Star (heraldry)

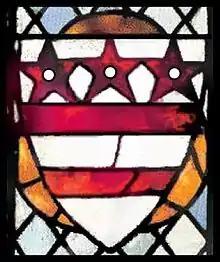
The Washington coat of arms at Selby Abbey (mid 15th century)

Stars are comparatively rare in European heraldry during the medieval period. An early reference of dubious historicity is reported by Johannes Letzner, who cites "Conradus Fontanus" (an otherwise unknown authority) to the effect that one Curtis von Meinbrechthausen, a knight of Saxony, in 1169 after committing a murder lost his rank and arms, described as an eight-pointed star beneath a chevron.